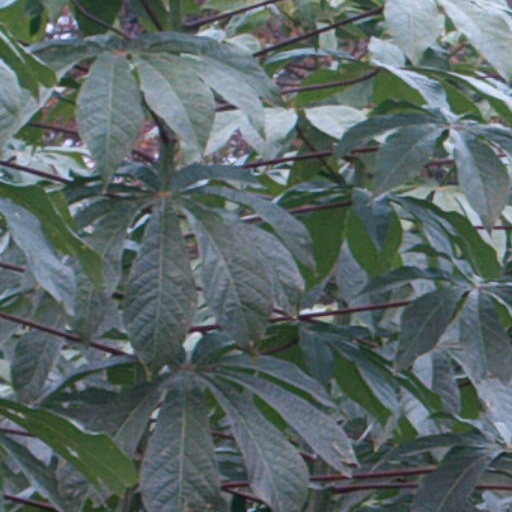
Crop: cassava